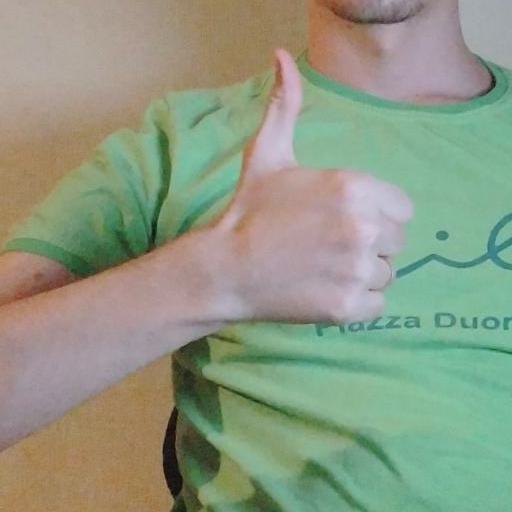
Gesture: like